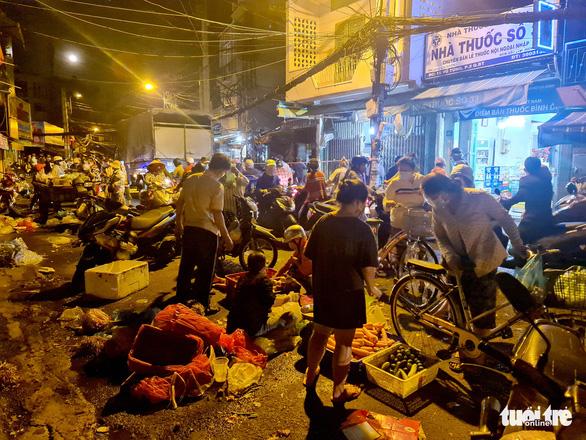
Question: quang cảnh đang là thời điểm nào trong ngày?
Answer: quang cảnh đang là buổi tối